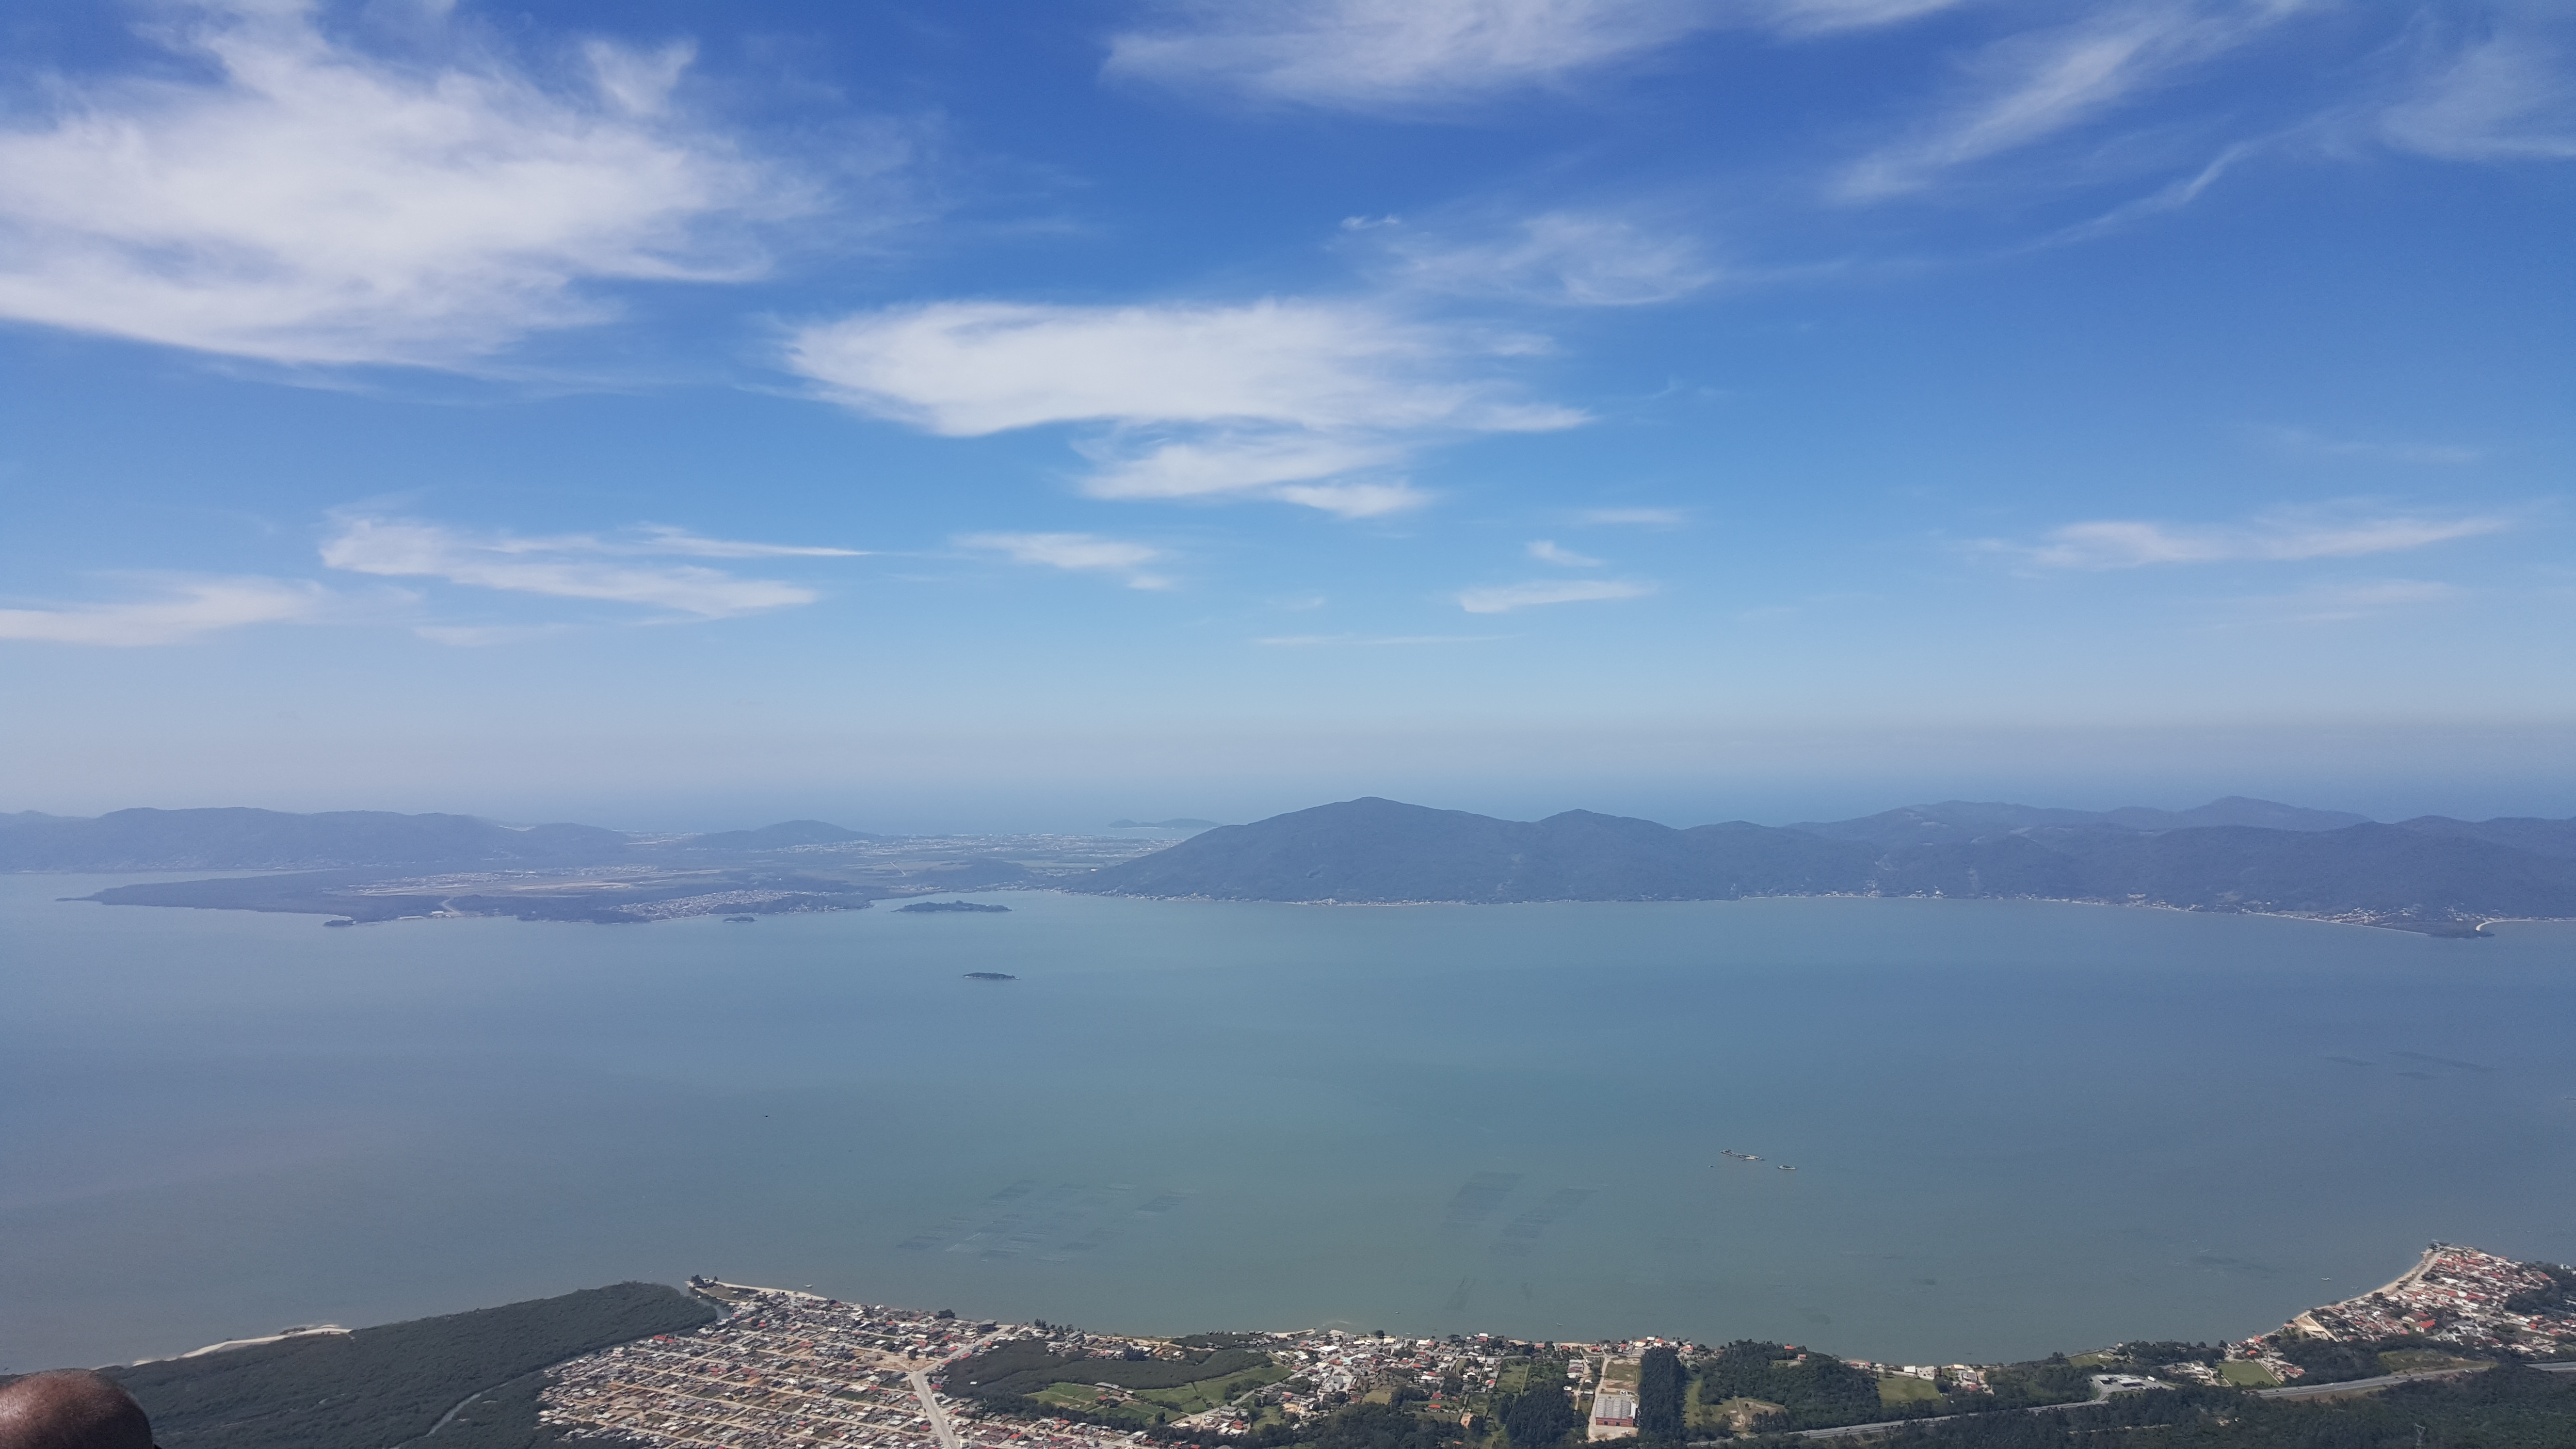
florianopolis, landscape, Cambirela Peak, Brazilian South, water, sky, cloud, water resources, atmosphere, daytime, mountain, azure, highland, lake, coastal and oceanic landforms, atmospheric phenomenon, mountainous landforms, terrain, mountain range, horizon, air travel, hill, headland, dusk, calm, city, shore, cumulus, fell, reservoir, lake district, coast, bird's eye view, cape, ocean, evening, hill station, peninsula, sound, island, tree, ridge, loch, massif, bay, tarn, summit, cityscape, panorama, inlet, aerial photography, reflection, promontory, channel, vacation, sea, tourism, estuary